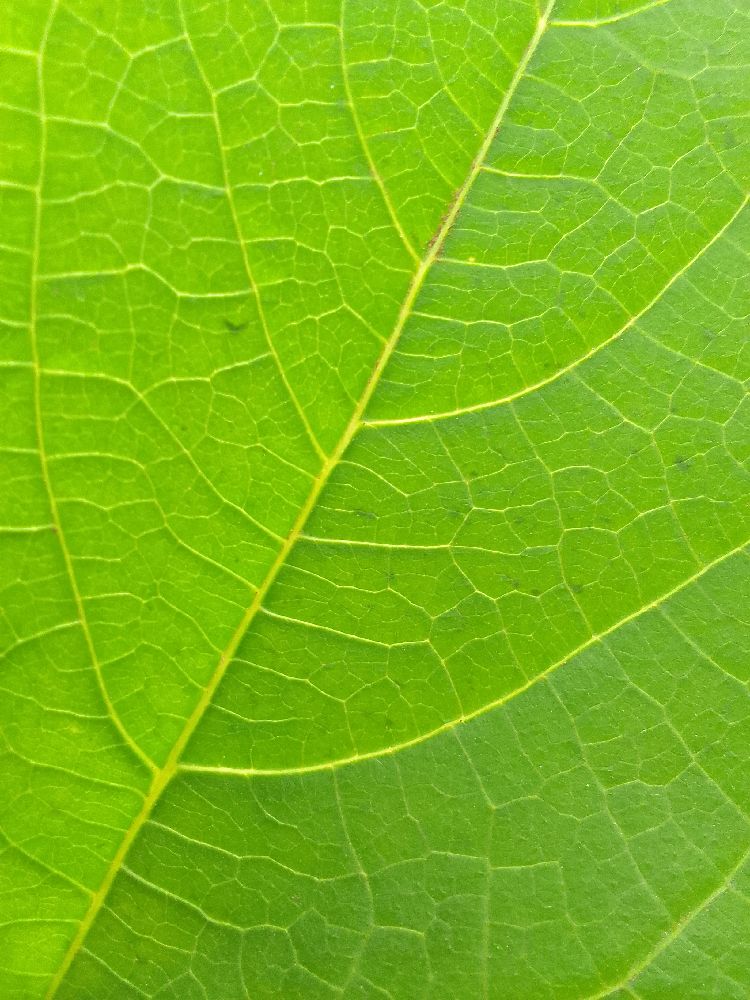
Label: healthy